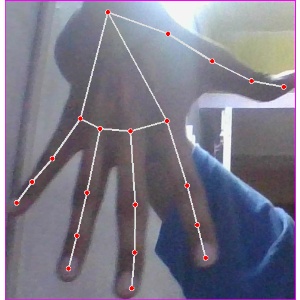
अक्षर: ढ